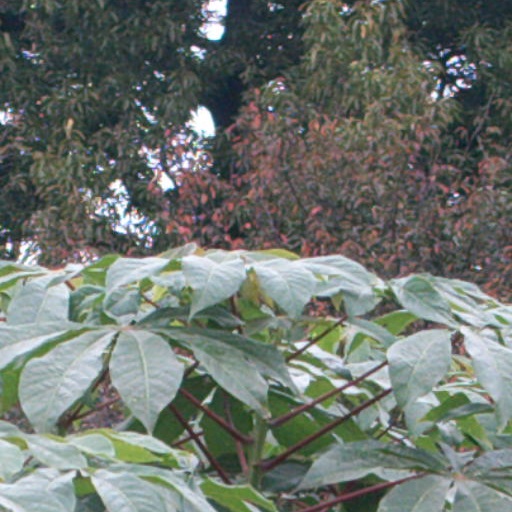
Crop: cassava